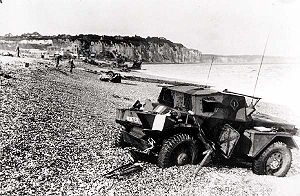
Vestfronten under 2. verdenskrig / 1941–44: Mellemspil
Dieppes grusstrand og klipper umiddelbart efter angrebet den 19. august 1942. En Daimler Dingo panservogn er blevet efterladt.
Vestfronten under 2. verdenskrig omfattede Danmark, Norge, Luxembourg, Belgien, Holland, Frankrig og det vestlige Tyskland. Kampene på landjorden på Vestfronten foregik i to perioder. Den første var i foråret 1940 og resulterede i at Danmark, Norge, Holland, Belgien, Luxembourg og Frankrig blev løbet over ende og overgav sig. Herefter gik der en periode på næsten fire år, hvor kampene på Vestfronten næsten udelukkende blev udkæmpet i luften. Det startede med Slaget om England, og fortsatte senere med den strategiske bombekampagne mod Tyskland.